The Prize (novel)

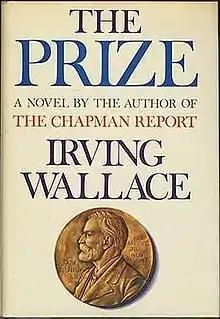
First edition (publ. Simon & Schuster)

The Prize is a 1962 novel by American writer Irving Wallace concerning the annual prize-giving ceremony of the Nobel Prize. A film of the same name, based on the book and starring Paul Newman, was made later in 1963.